Yuki Ishikawa (wrestler)

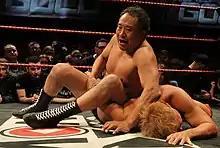
Ishikawa in March 2020, at 16 Carat Gold, wrestling Daisuke Ikeda

is a Japanese professional wrestler, former mixed martial artist and promoter. Beginning his career with shoot style promotion Pro Wrestling Fujiwara Gumi (PWFG), Ishikawa is known for his violent shoot style matches, that often include him and his opponents legitimately hitting each other and ending the match with numerous injuries and/or blood on their faces.